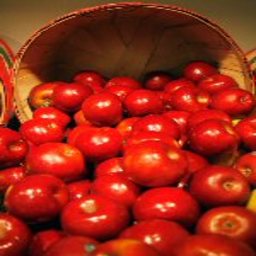
Label: Apple